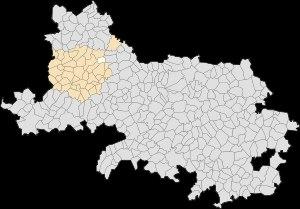
Ostreville est une commune française située dans le département du Pas-de-Calais en région Hauts-de-France.